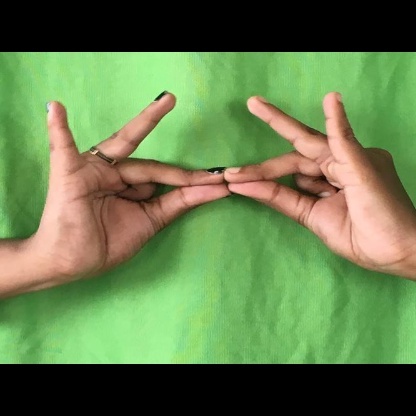
Mudra: Sakata